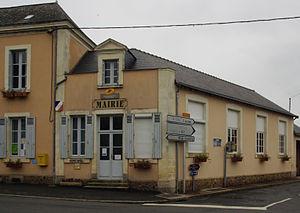
Mairie de Thorée-les-Pins
Thorée-les-Pins est une commune française, située dans le département de la Sarthe en région Pays de la Loire, peuplée de 724 habitants.